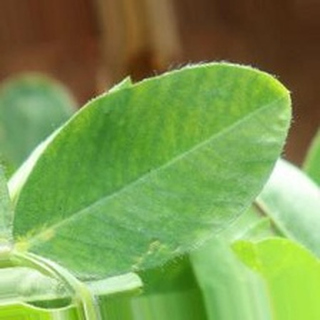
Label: healthy_groundnut